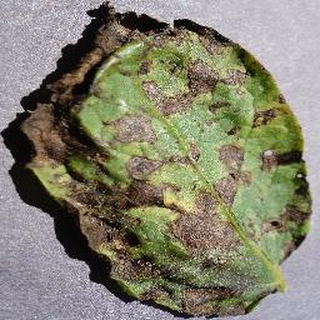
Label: potato_early_blight